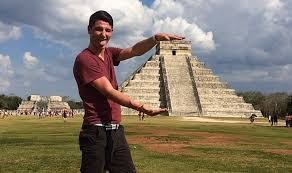
Landmark: Chichen Itza